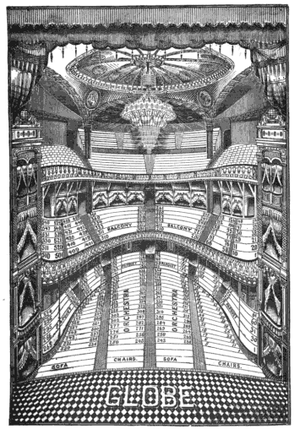
Le Globe Theatre est un théâtre situé à Boston, dans le Massachusetts, créé en 1867 et renommé en 1871 par Arthur Cheney qui le dirige jusqu'en 1876.